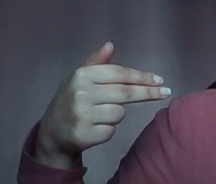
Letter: ghain